Mike Gibson (American football)

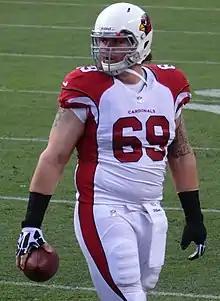
Gibson with the Arizona Cardinals in 2013

Michael Thomas Gibson (born November 18, 1985) is an American former professional football guard. He was selected by the Philadelphia Eagles in the sixth round of the 2008 NFL draft. He played college football at California.